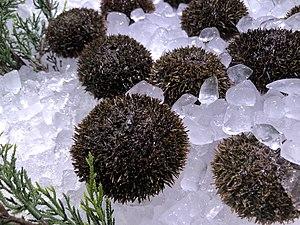
Hemicentrotus pulcherrimus est une espèce d'oursins asiatiques de la famille des Strongylocentrotidae, unique espèce vivante du genre Hemicentrotus.
Les Strongylocentrotidae sont une famille d'oursins de l'ordre des Camarodonta.